Pelham Horton Box

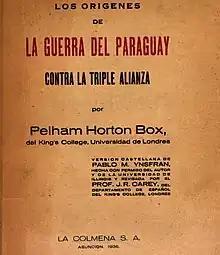
Cover of the first Spanish edition (detail)

The Paraguayan War (1864-1870) for its unusual features has fascinated scholars of Latin America; it remains controversial to this day.